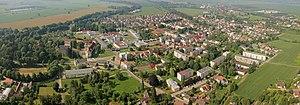
Smiřice est une ville du district de Hradec Králové, dans la région de Hradec Králové, en République tchèque. Sa population s'élevait à 2 847 habitants en 2017.